Force India

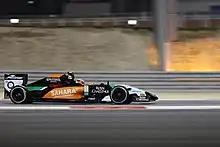
Sergio Pérez driving for Force India at the 2014 Bahrain Grand Prix.

Nico Hülkenberg returned to the team for 2014, while Paul di Resta was replaced by Sergio Pérez. Adrian Sutil moved to Sauber and was replaced by Nico Hülkenberg from Sauber. Daniel Juncadella was signed by the team as a reserve driver.